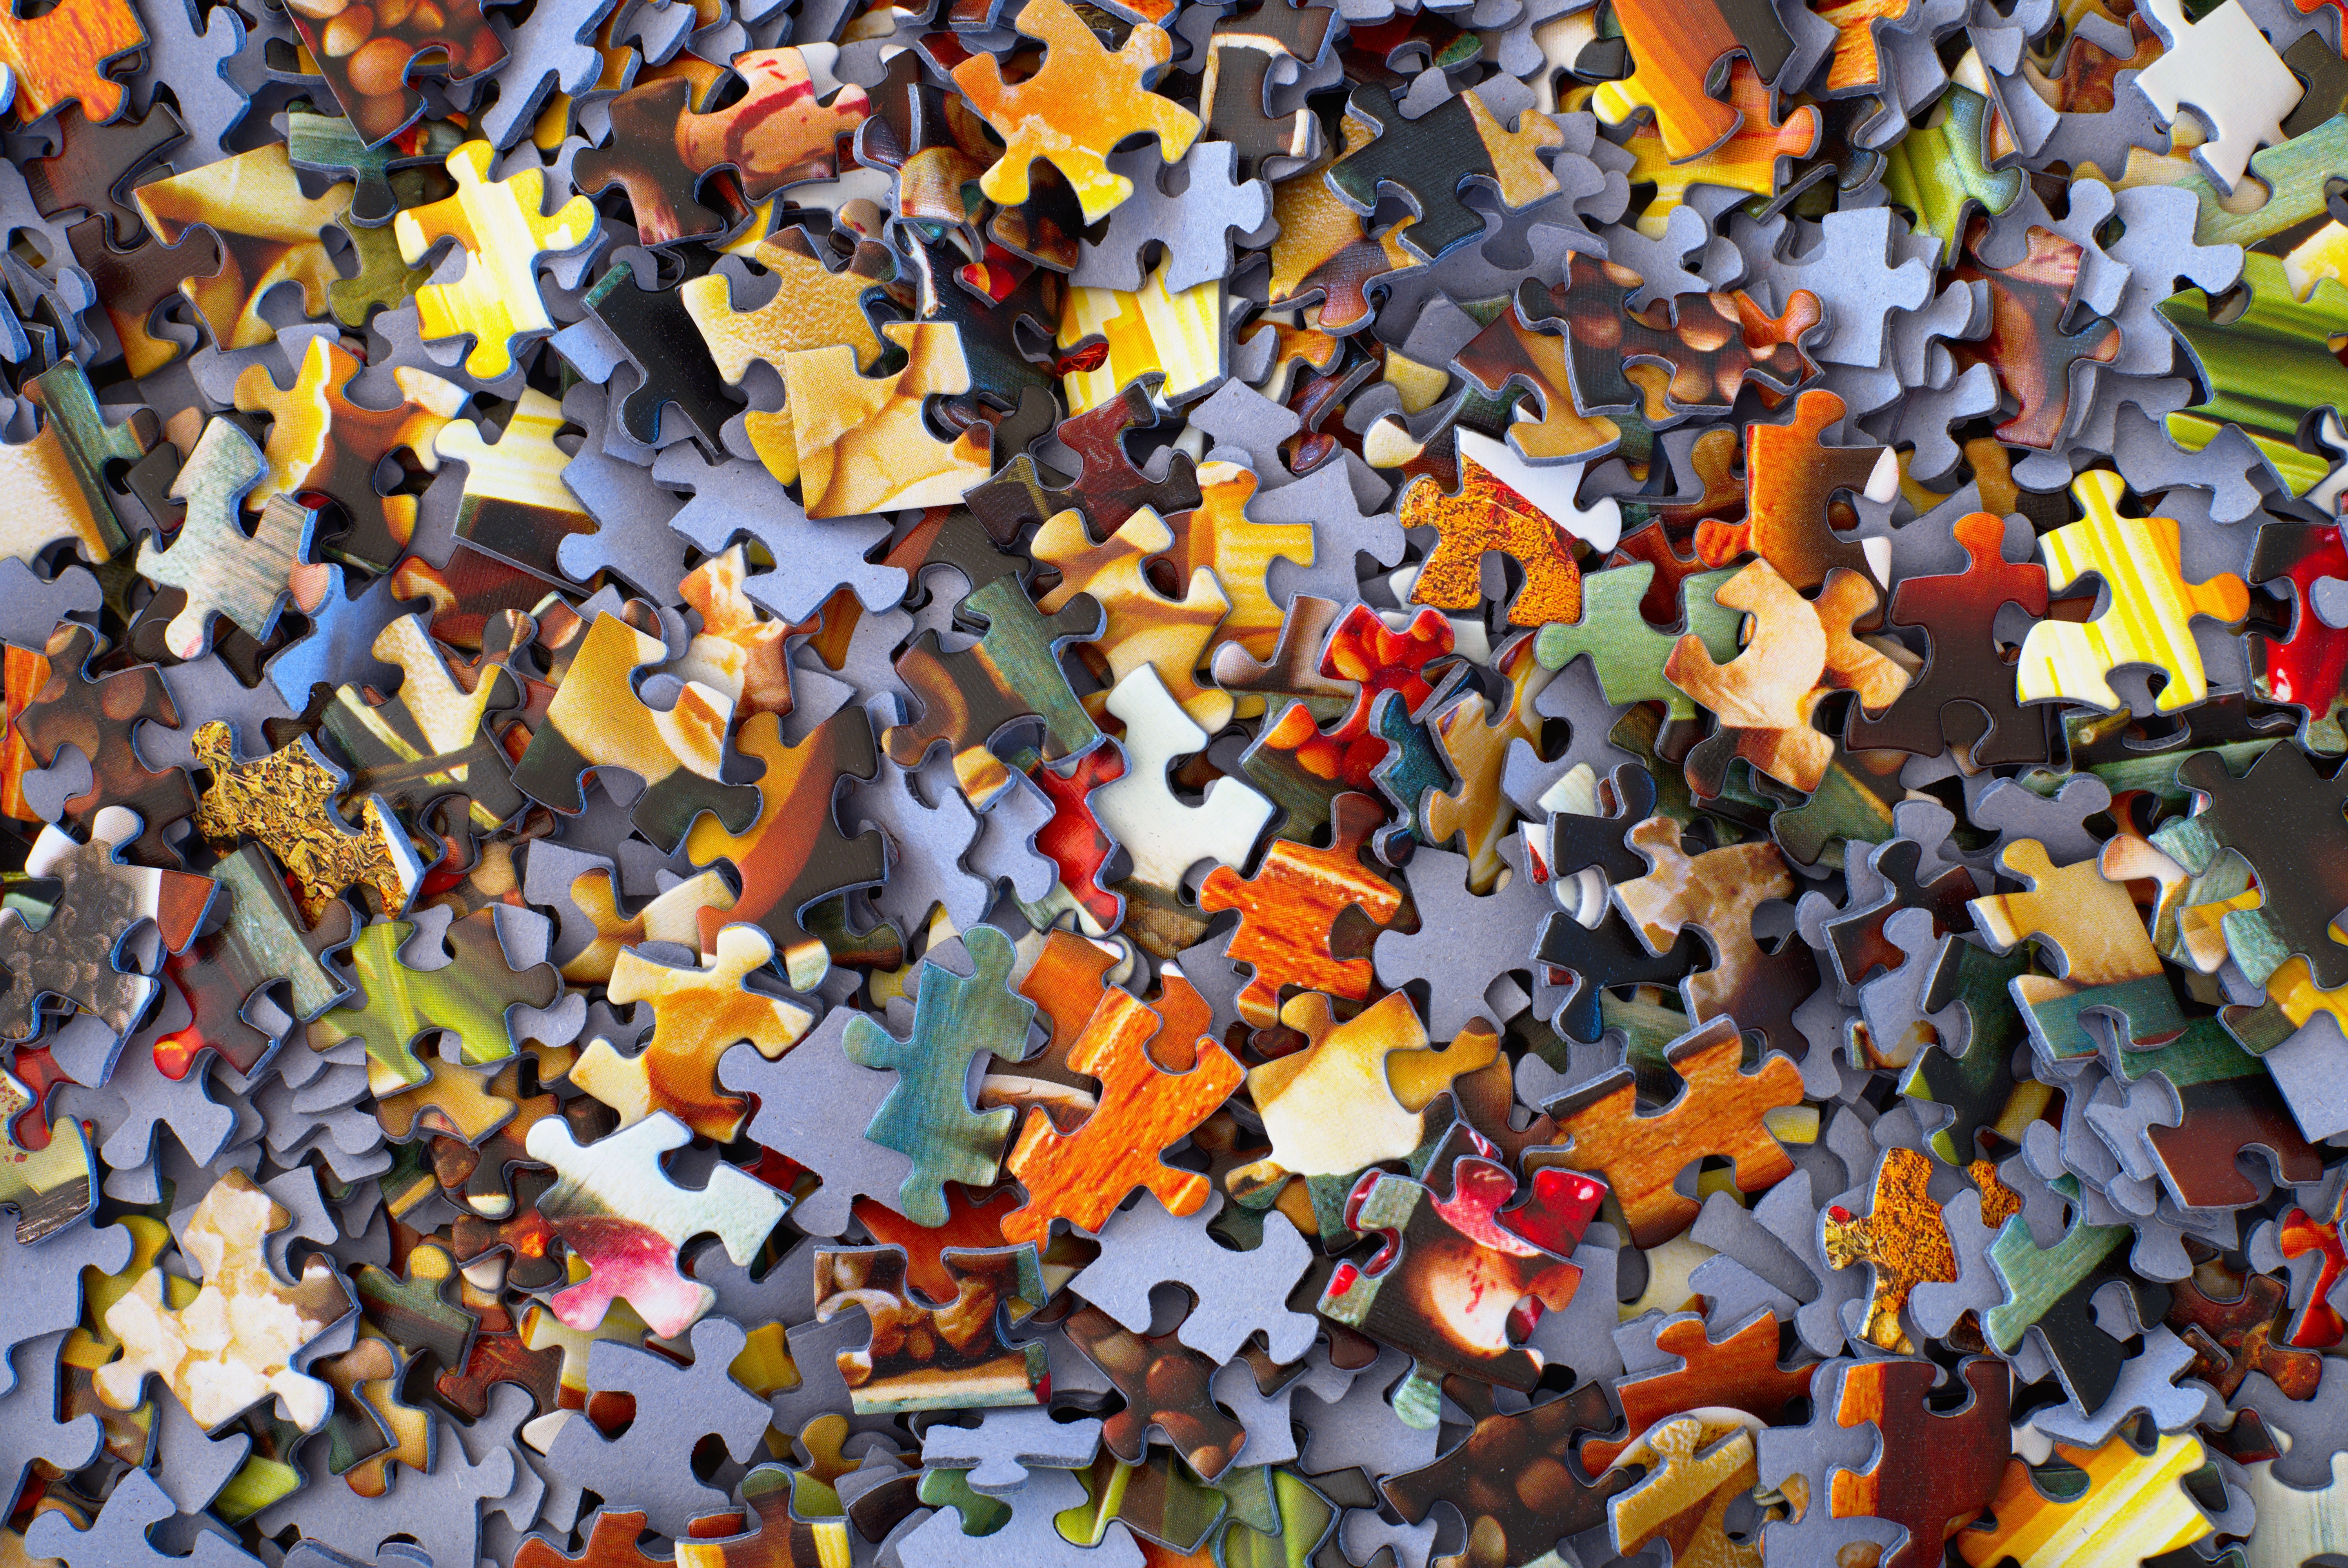
tree, leaf, crowd, autumn, yellow, cool image, cool photo